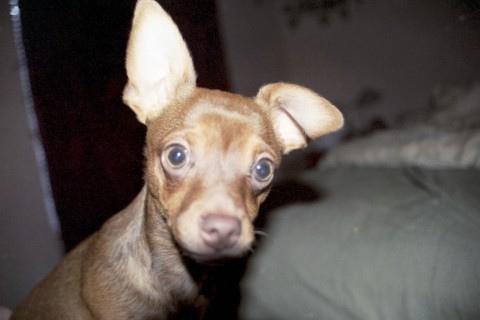
miniature_pinscher